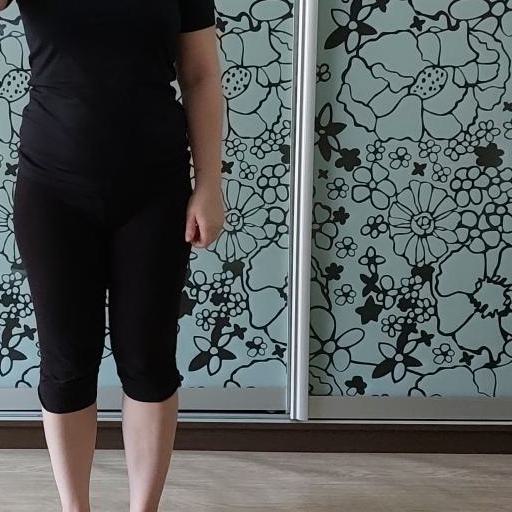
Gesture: no_gesture